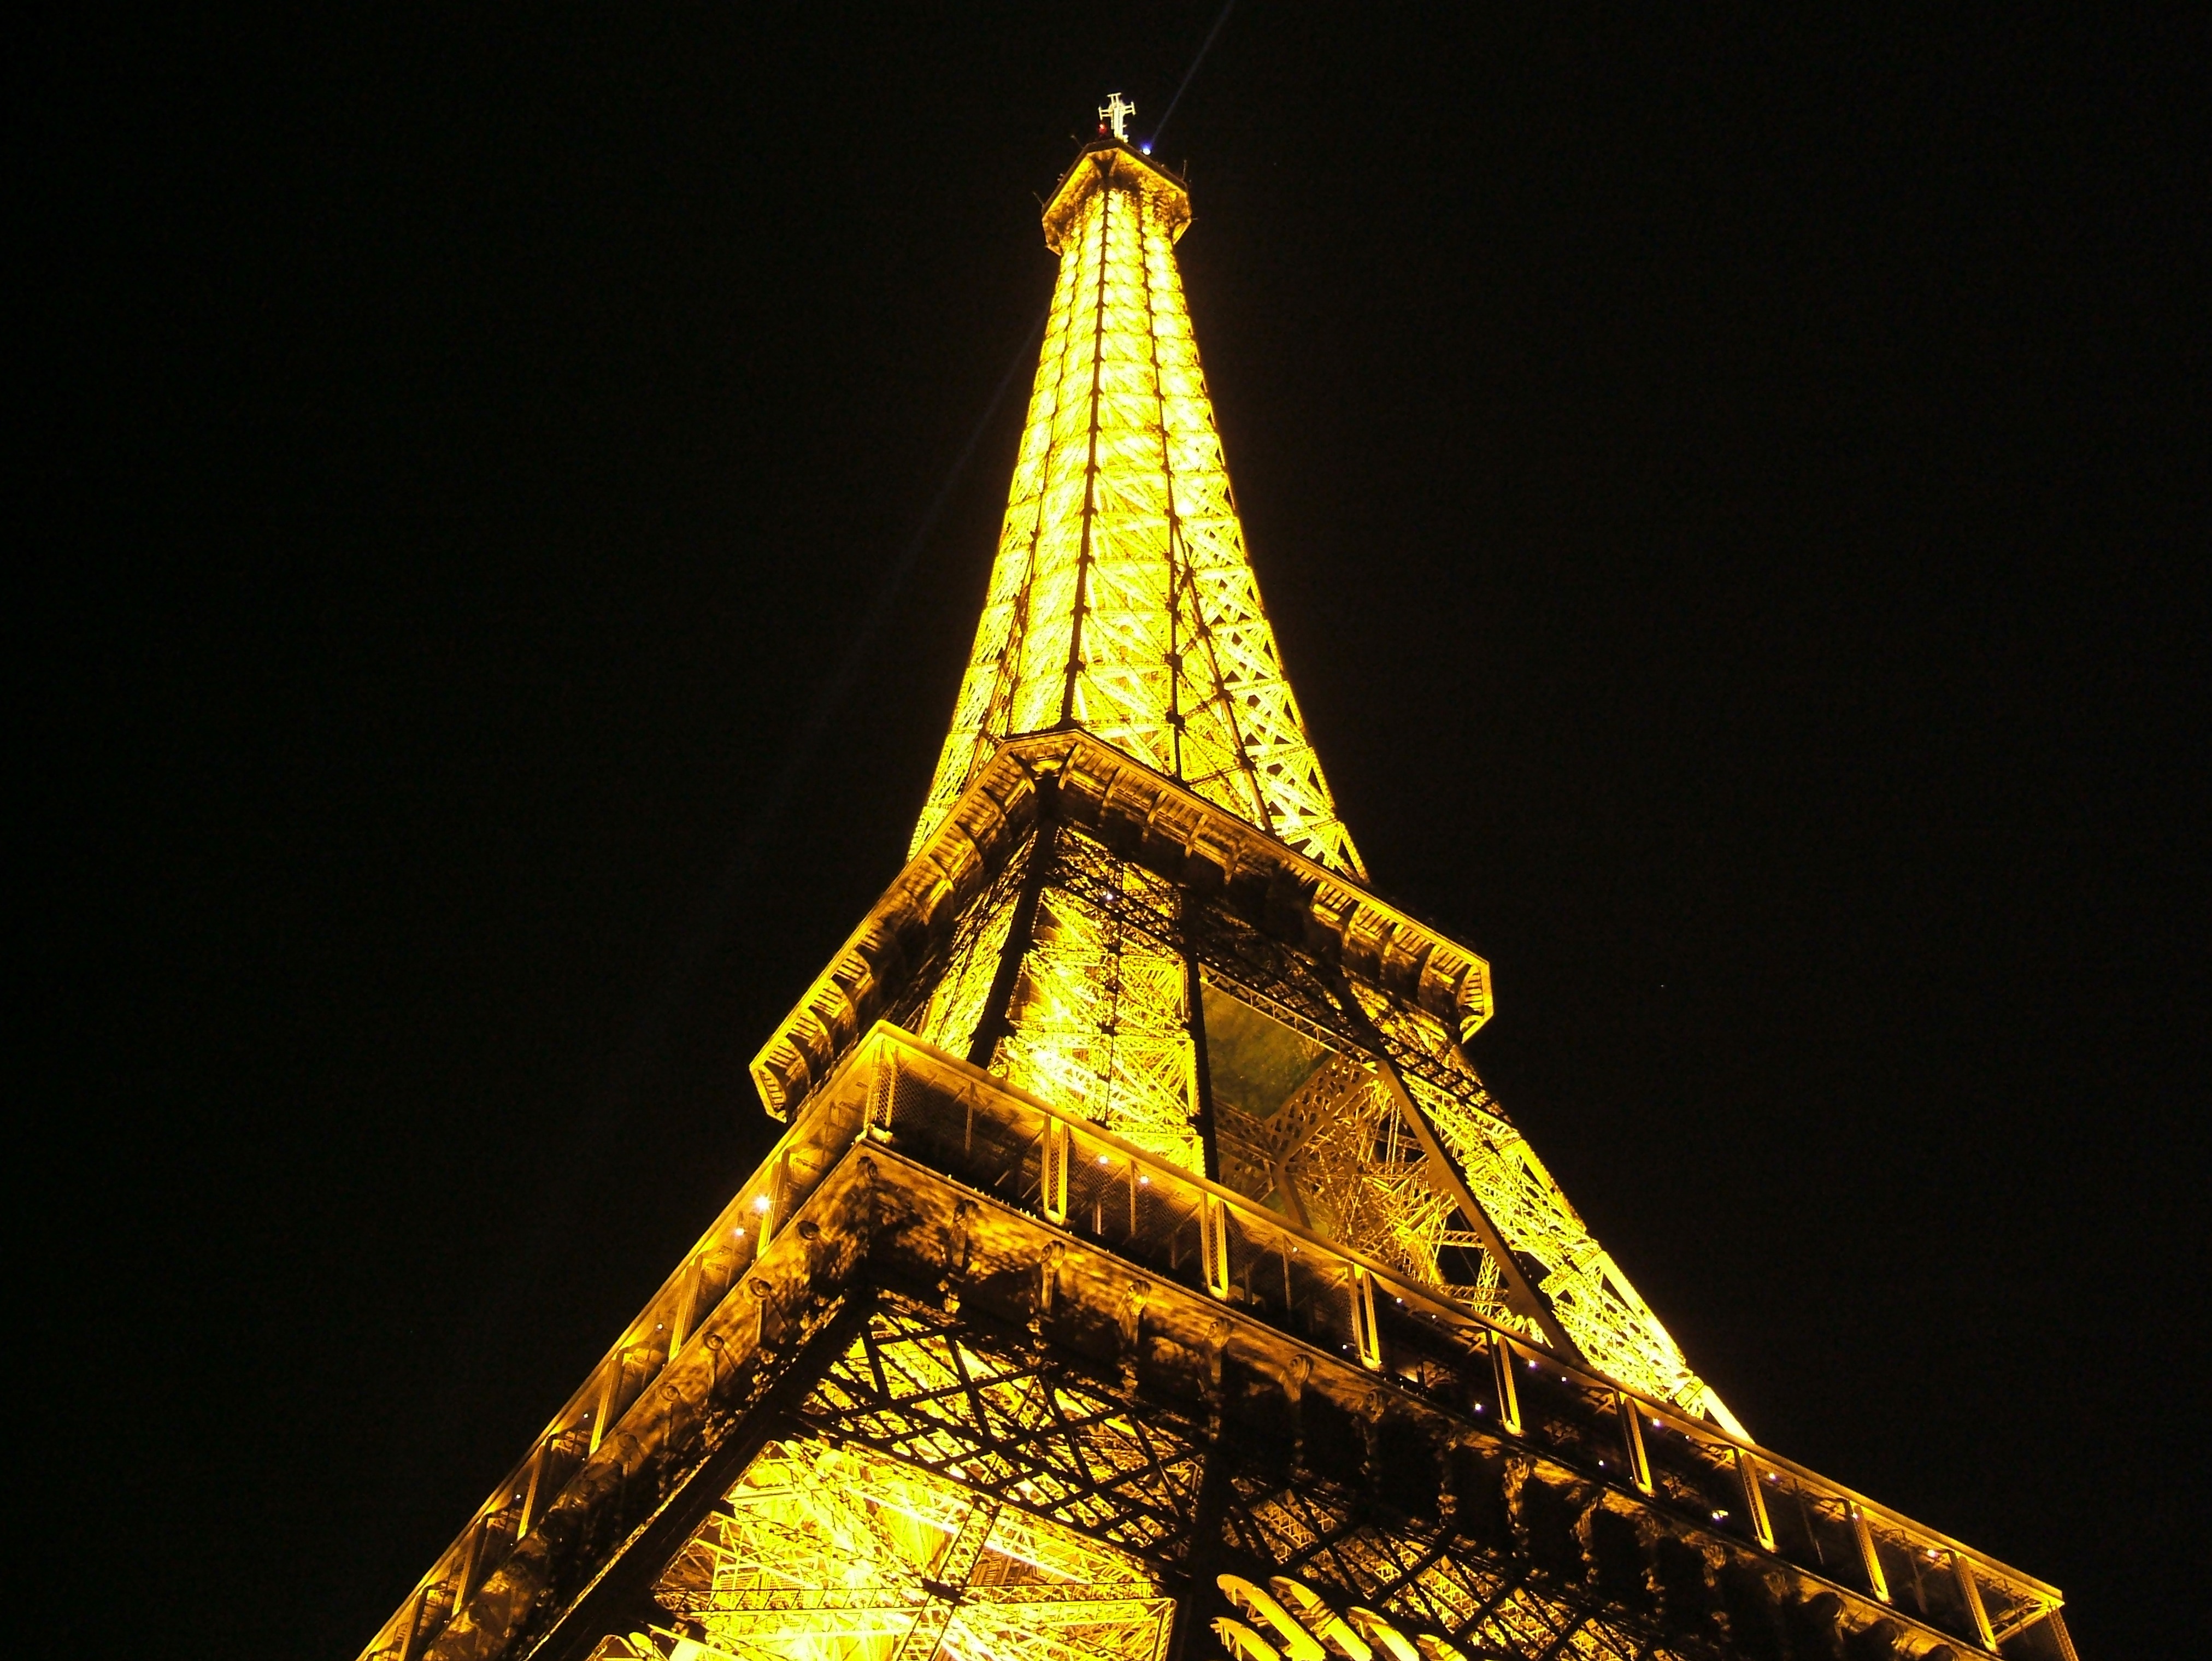
light, architecture, night, building, eiffel tower, paris, monument, travel, france, tower, romantic, landmark, tourism, lighting, place of worship, illuminated, temple, pagoda